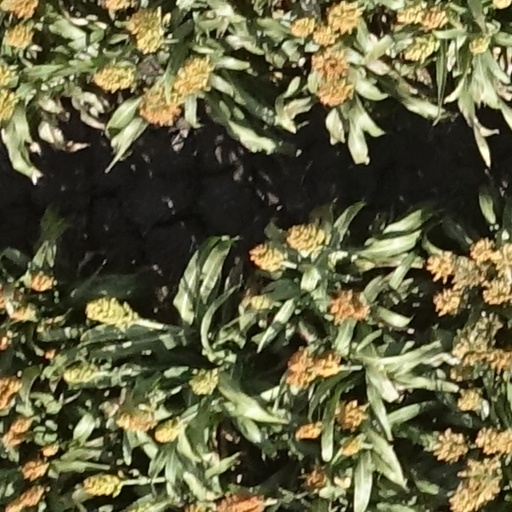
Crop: sorghum